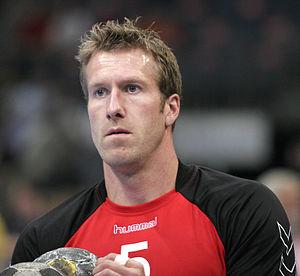
Kasper Nielsen, né le 9 juin 1975 à Hillerød, est un handballeur Danois évoluant au poste d'arrière droit et de défenseur. Avec l'équipe nationale du Danemark, il est notamment double champion d'Europe.